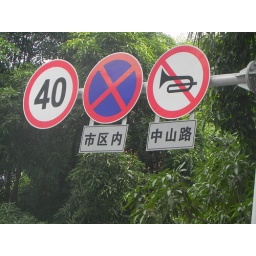
These are common street signs in B-town.